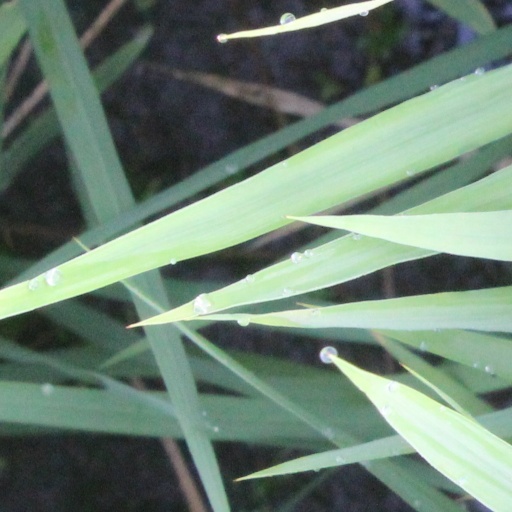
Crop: rice